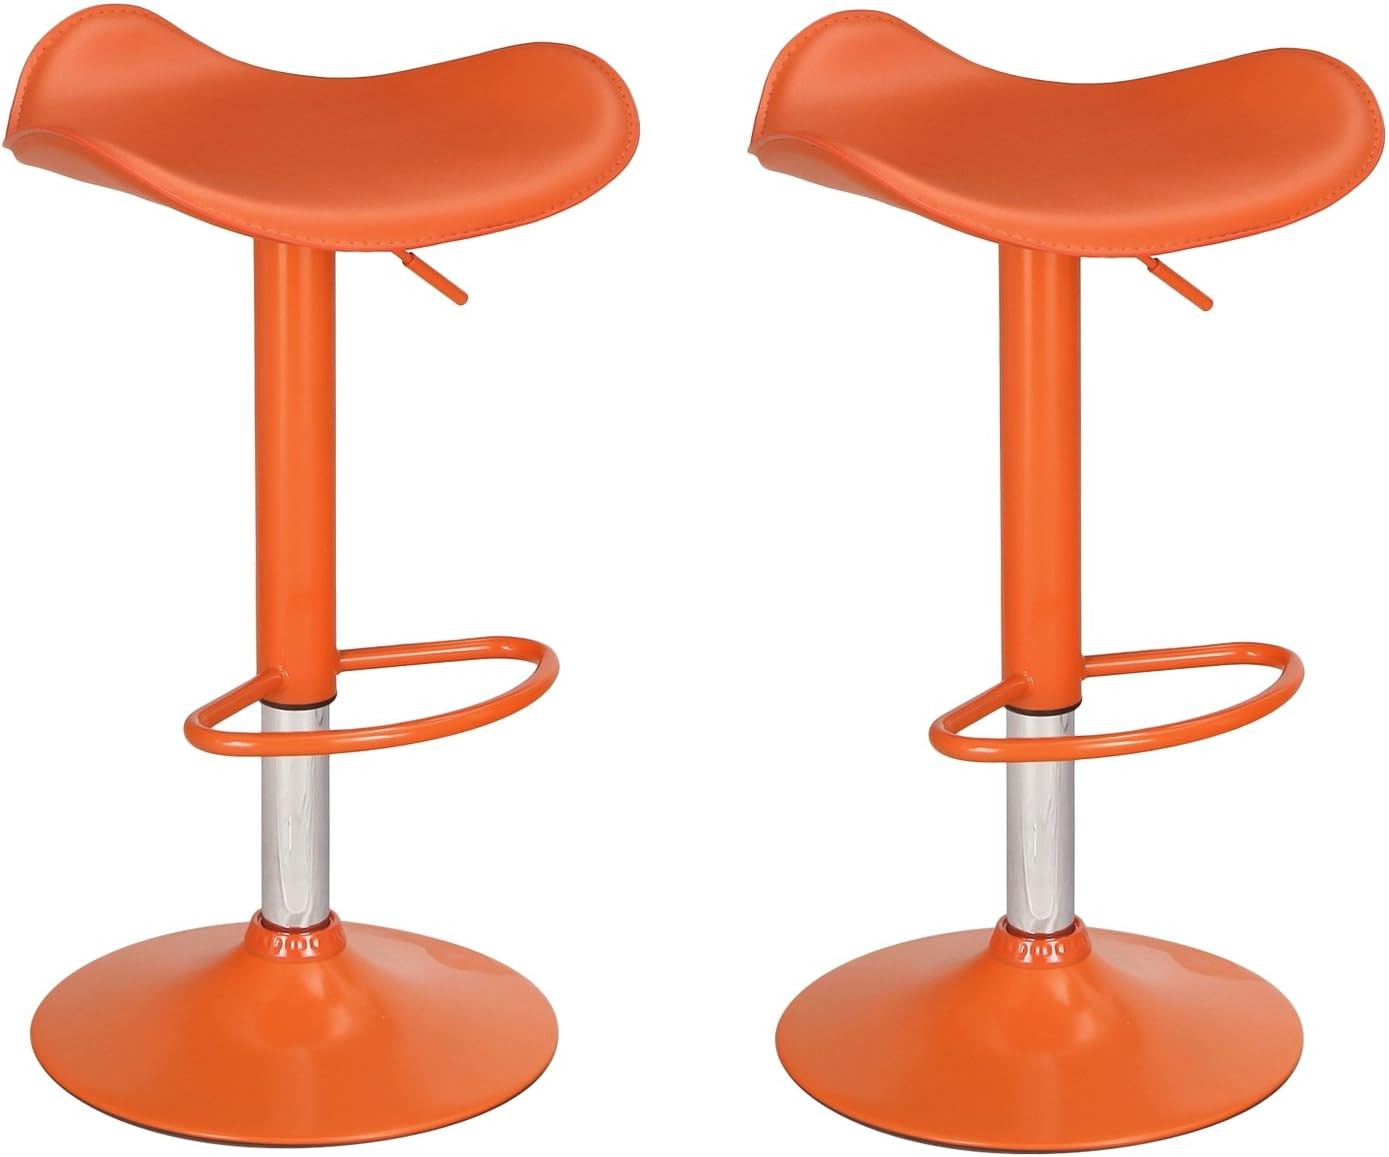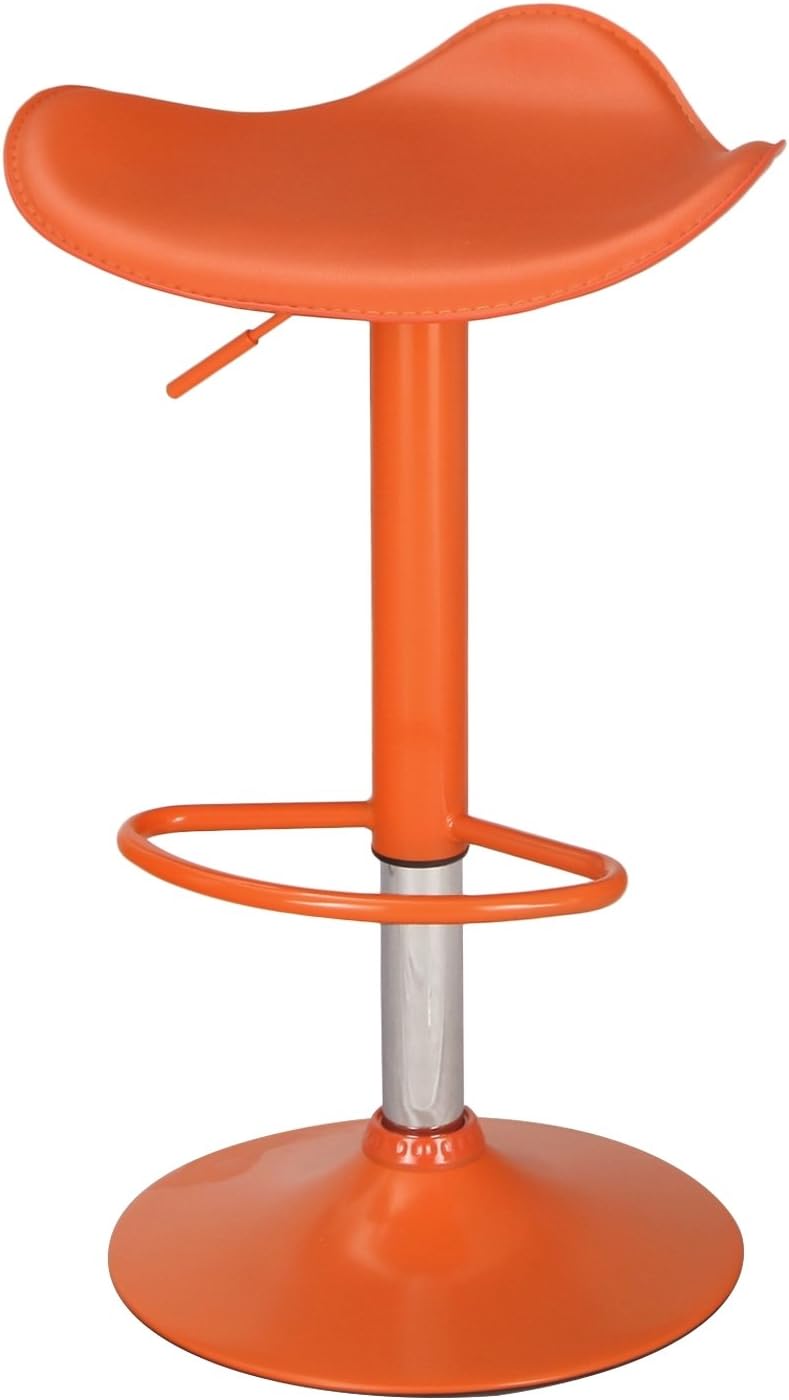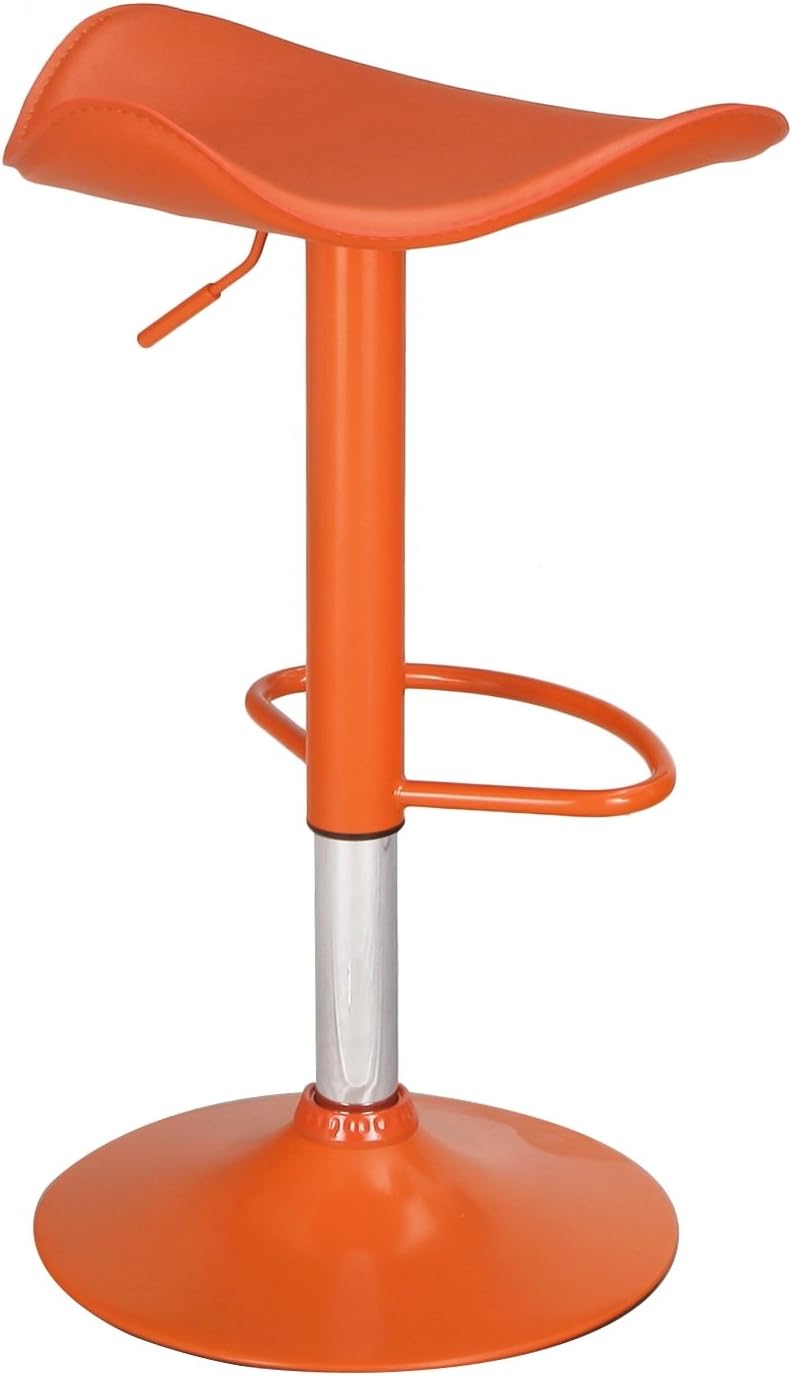
Adeco Orange High Gloss Adjustable Backless Barstool Chrome Finish Pedestal Base Set of 2
Category: Amazon Home
Adjustable barstool
Features: Product dimensions:17 3*16 9*25 2-33 inches (width x Depth x Height); Seat Dimension:17 3"w*16 9"d*22"-30 3"H | Seat : PVC, foam; base/footrest/hydraulic bar: Chromed metal parts | Simple assembly required